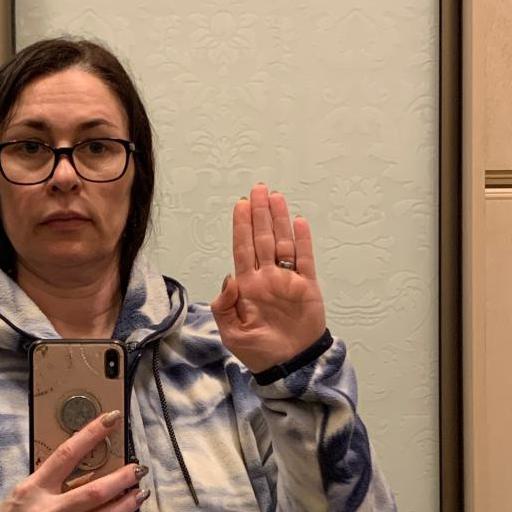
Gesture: stop